Azille

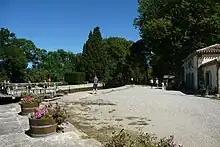
Jouarres lock on the Canal du Midi

By the end of the 19th century, with the arrival of the railway (the Moux to Caunes-Minervois line), further commerce developed which in turn led to building large houses such as the Château Gallimard where the musician César Franck stayed. The Canal du Midi, built in 1666, traverses the commune for four kilometres. There is a lock in the commune and the Riquet de Jouarres bridge.